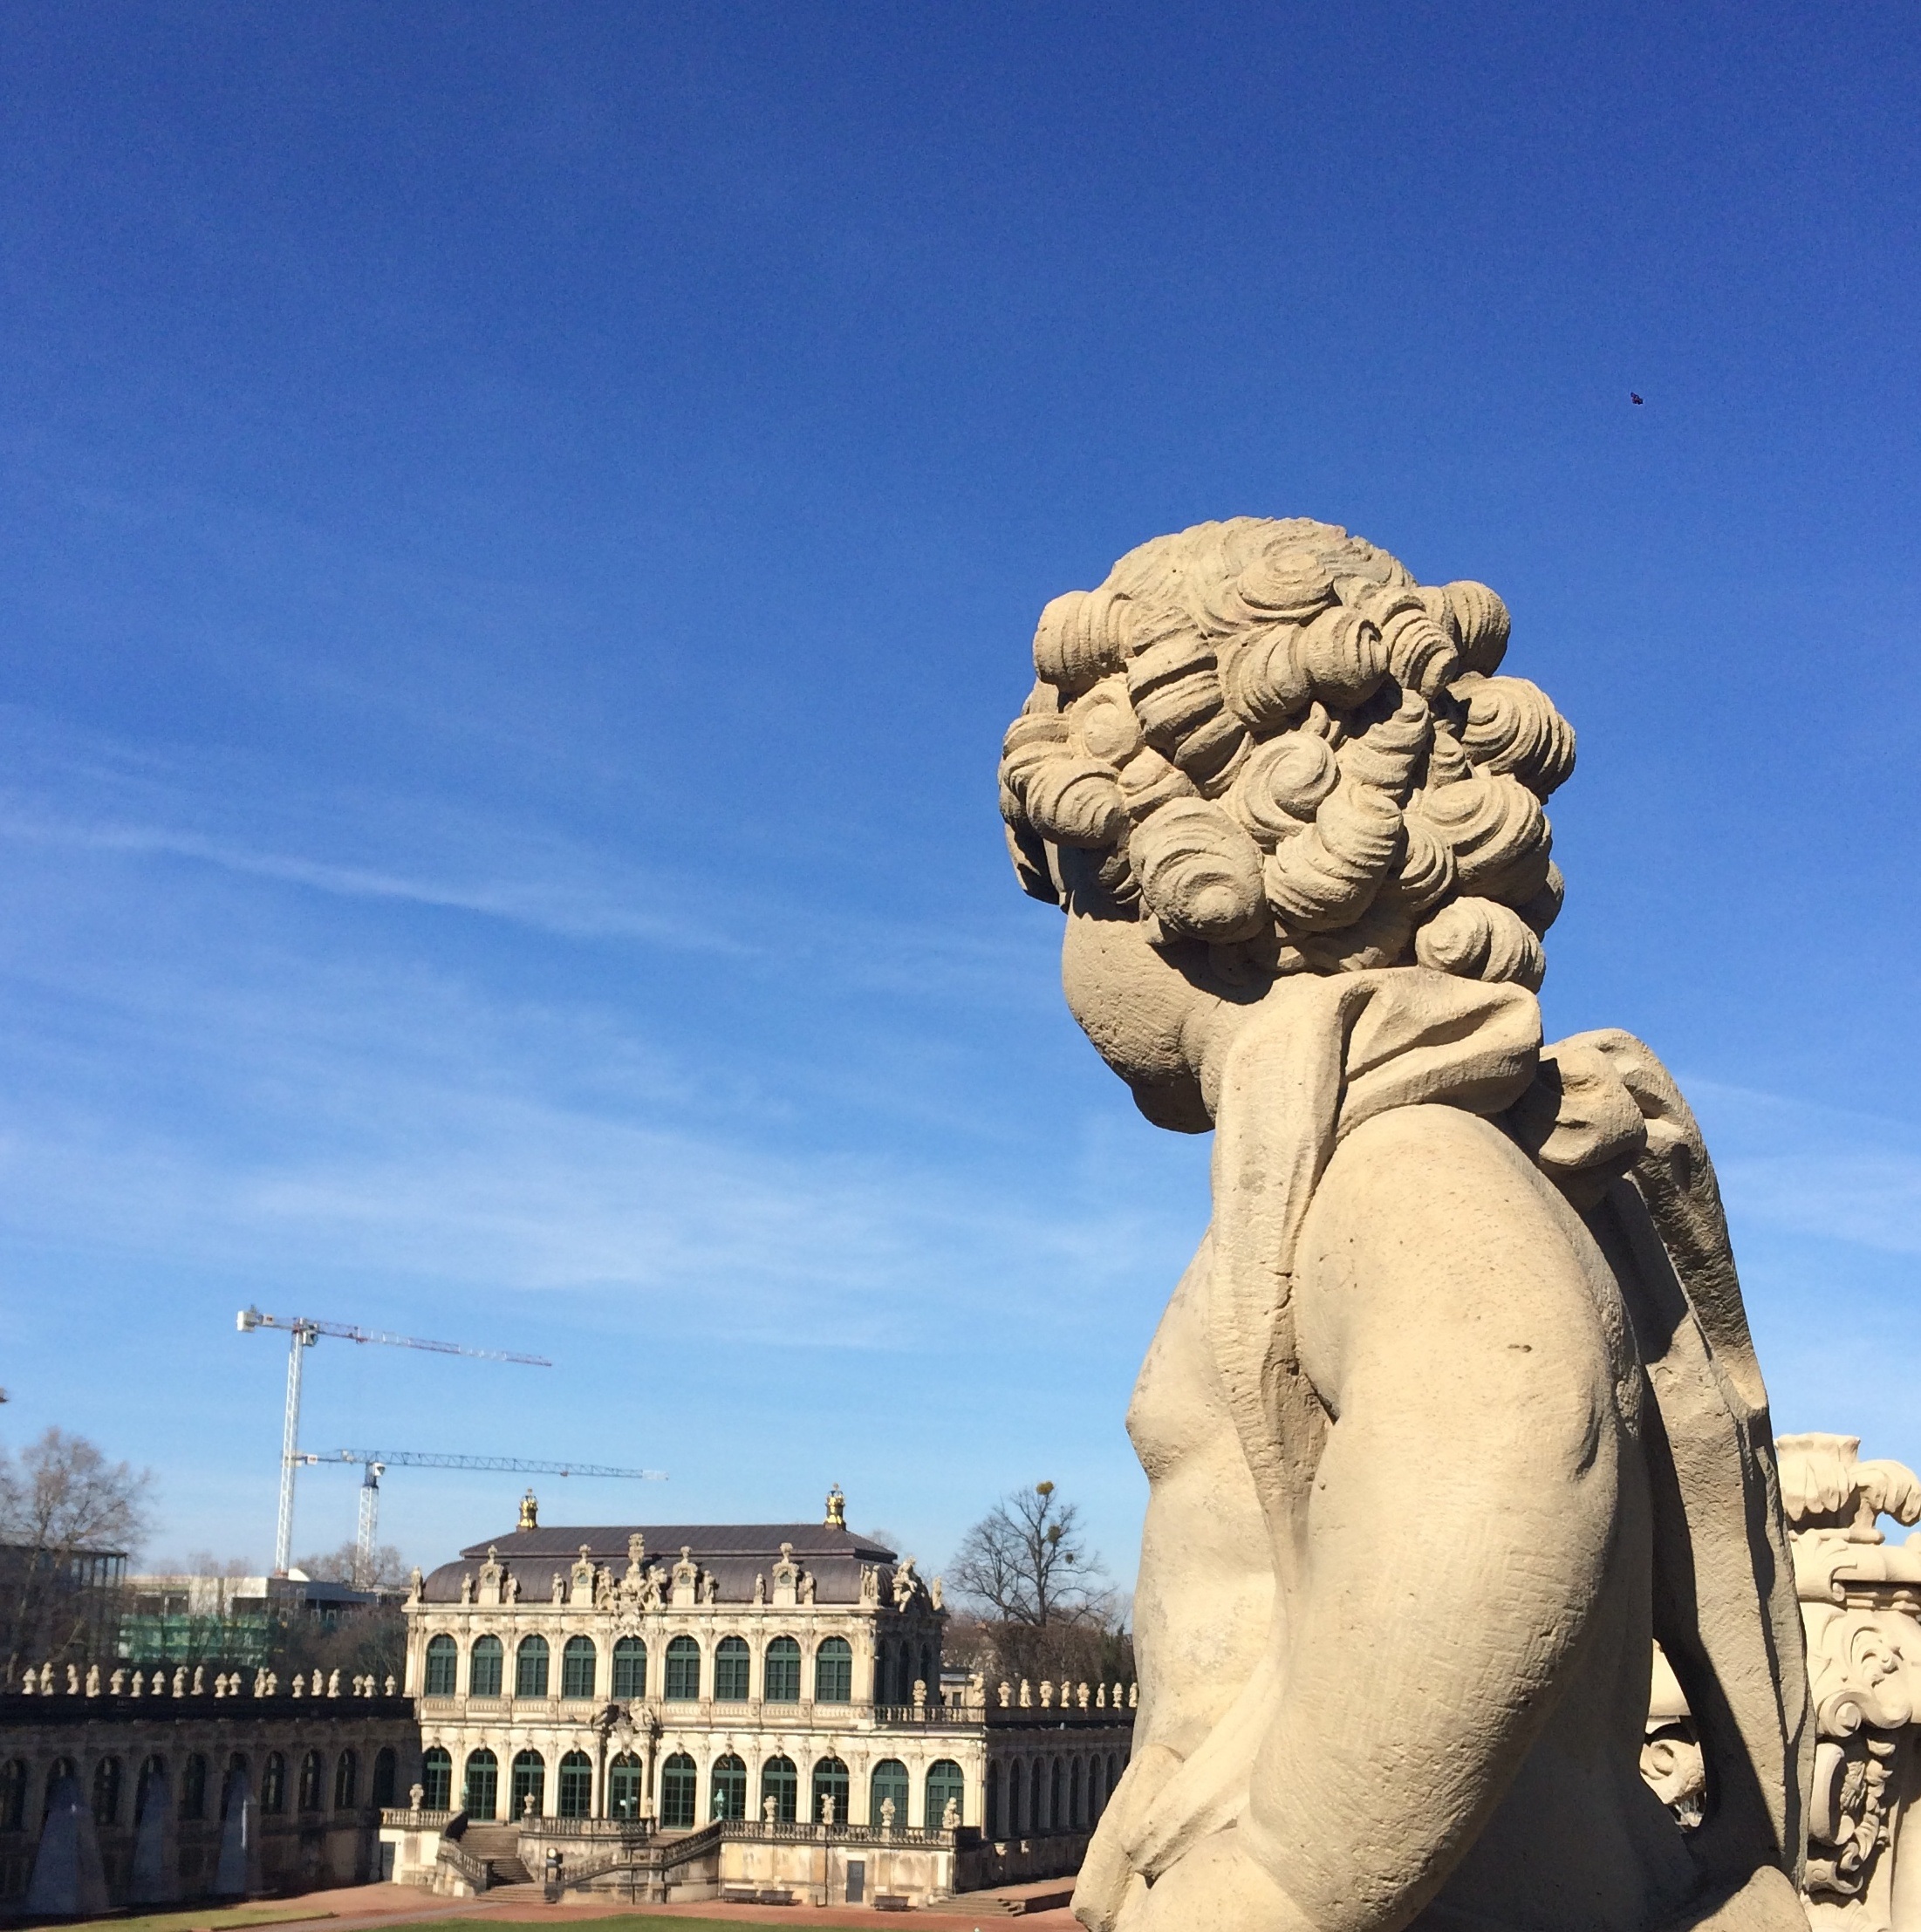
sand, sky, view, monument, statue, landmark, sculpture, angel, art, temple, kennel, historically, dresden, ancient history, look to the kennel